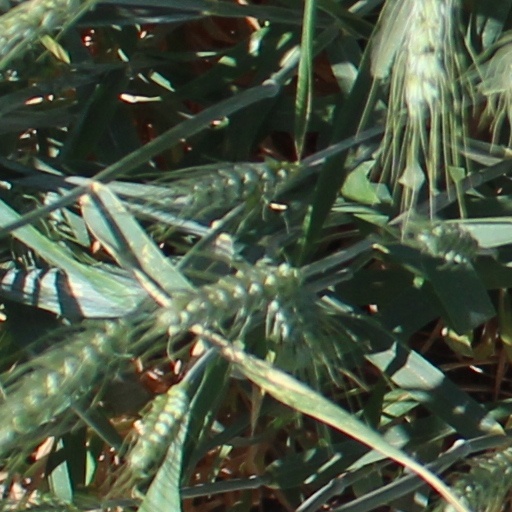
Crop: wheat